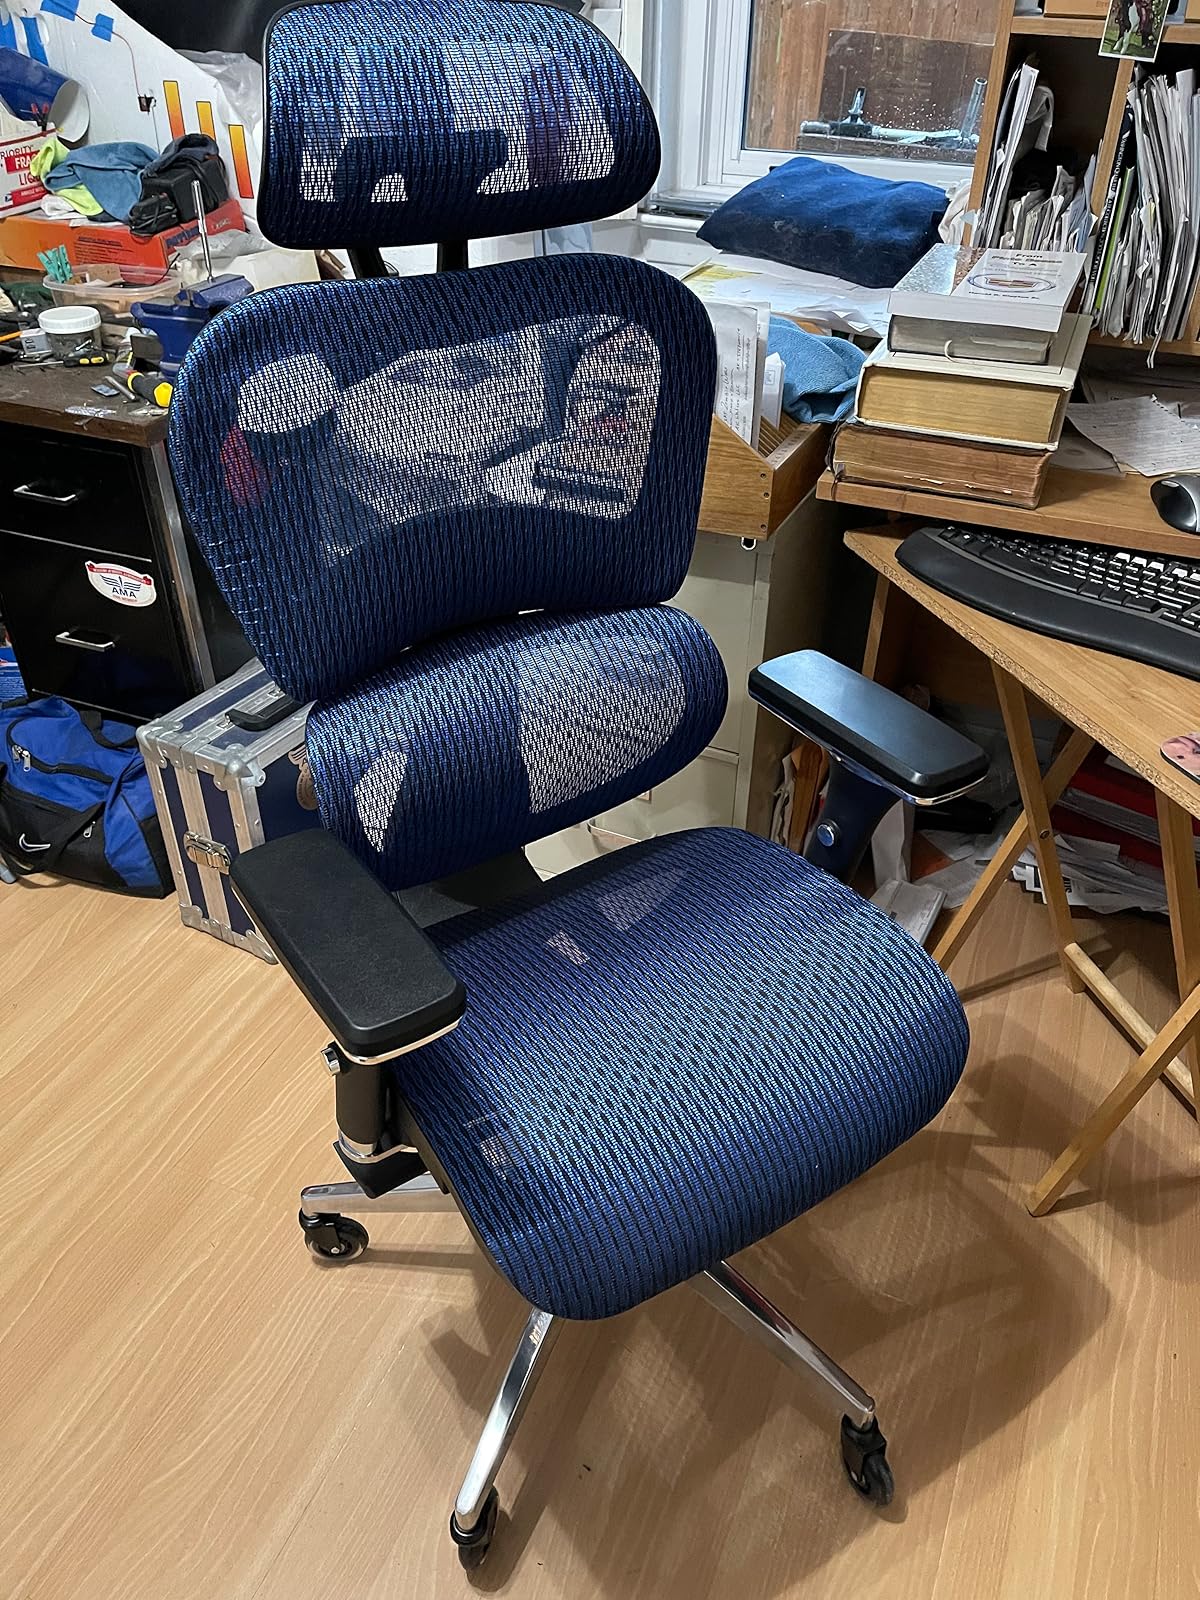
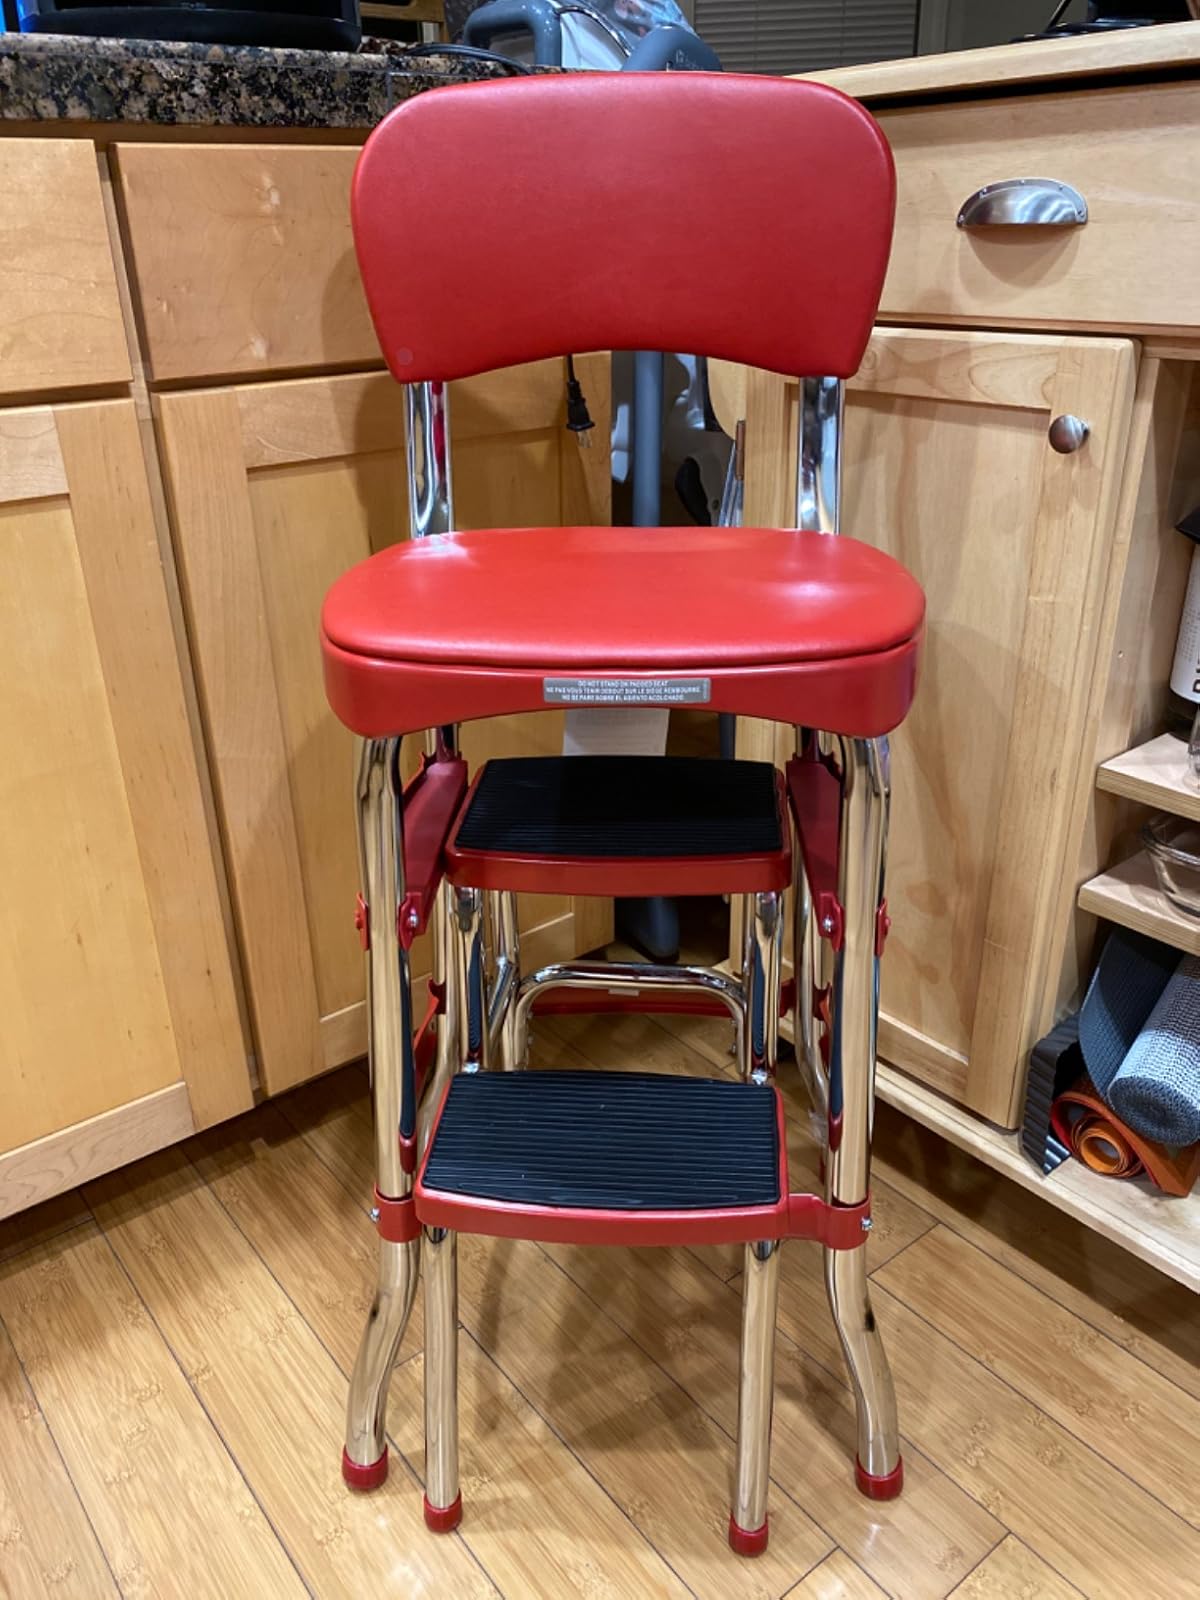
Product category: items_chair
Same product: no